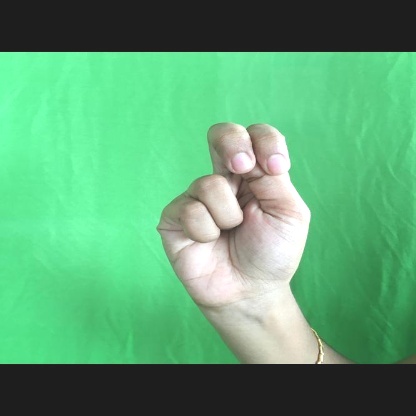
Mudra: Katakamukha